Titanohyrax

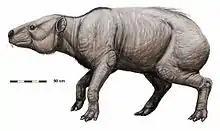
Restoration

Titanohyrax is an extinct genus of large to very large hyrax from the Eocene and Oligocene. Specimens have been discovered in modern-day Algeria, Tunisia, Egypt and Libya. Some species, like "T. ultimus", are estimated to be as large as the modern rhinoceros. "Titanohyrax" species are still poorly known due to their rarity in the fossil record.